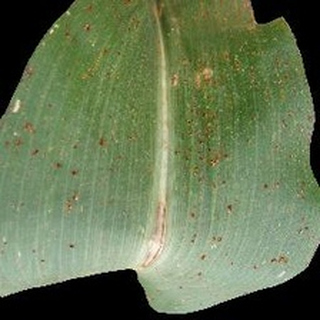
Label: corn_common_rust